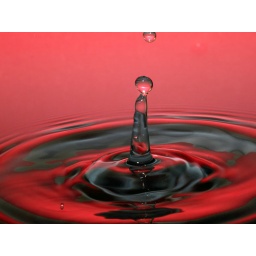
Color in shot was acheived by reflecting a red file folder off the water in a simple grey cookie pan